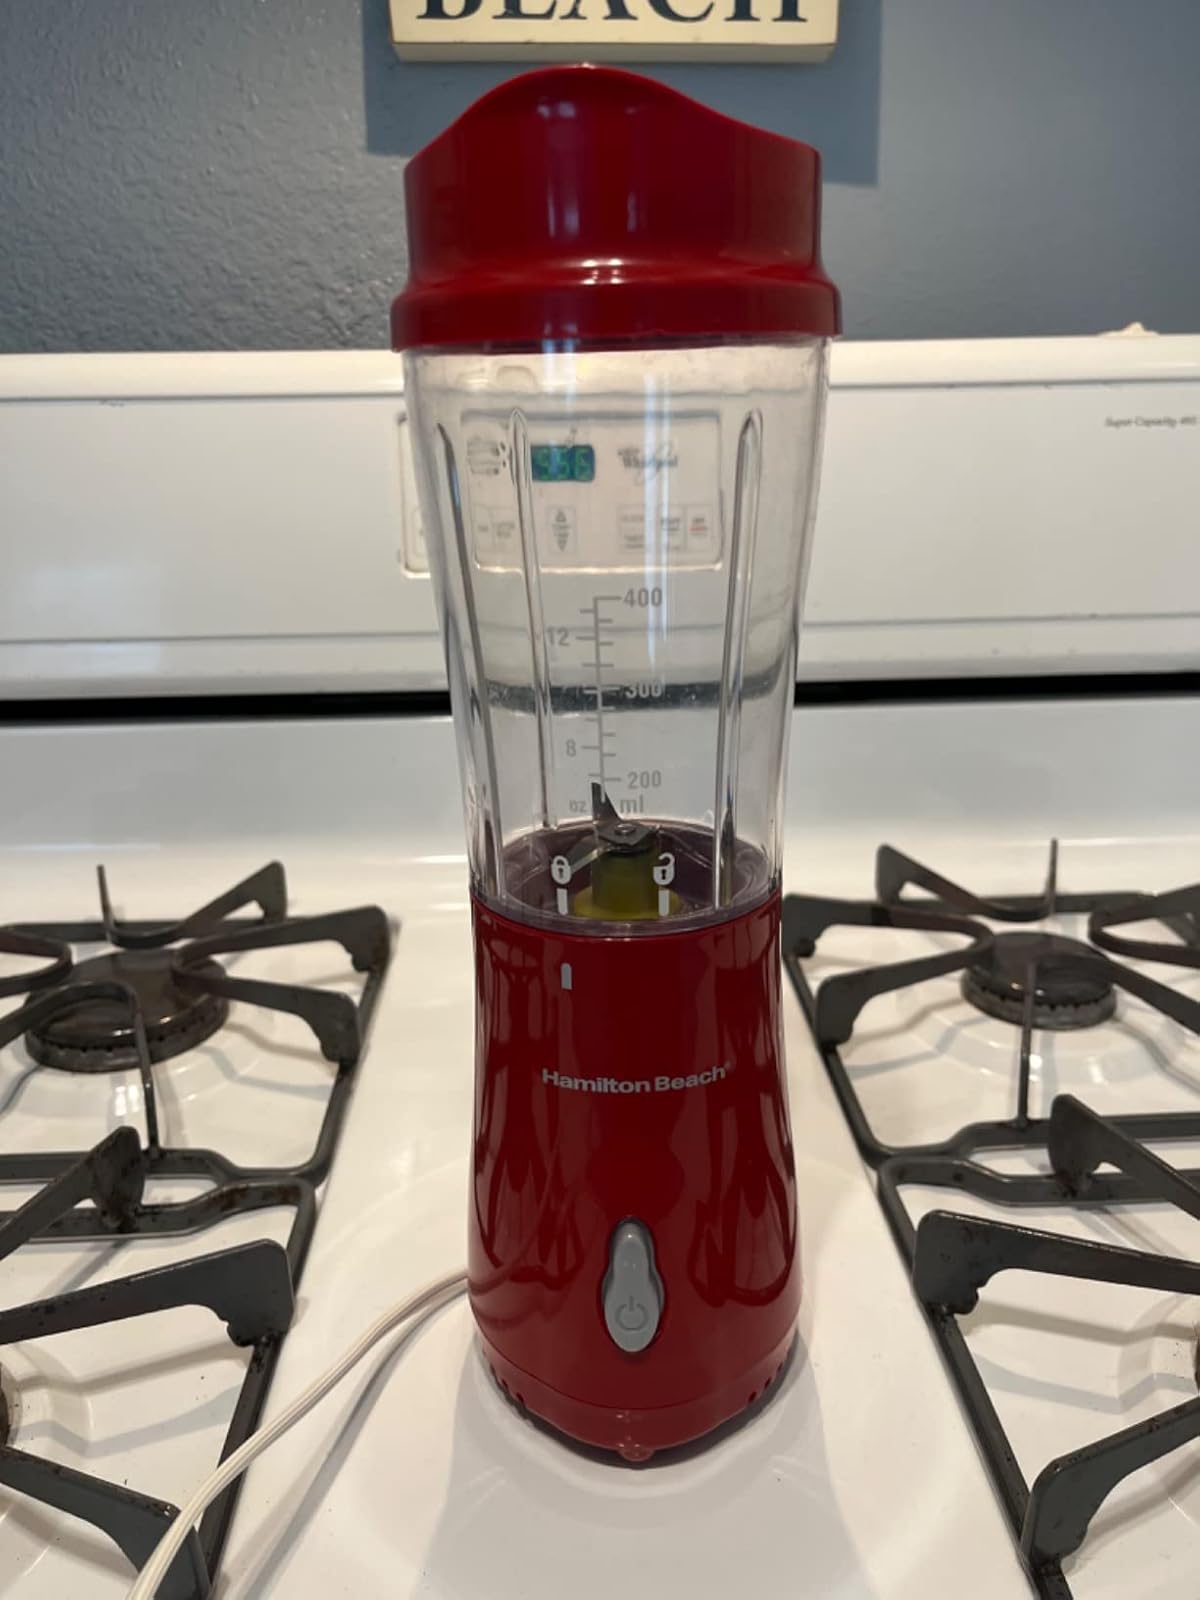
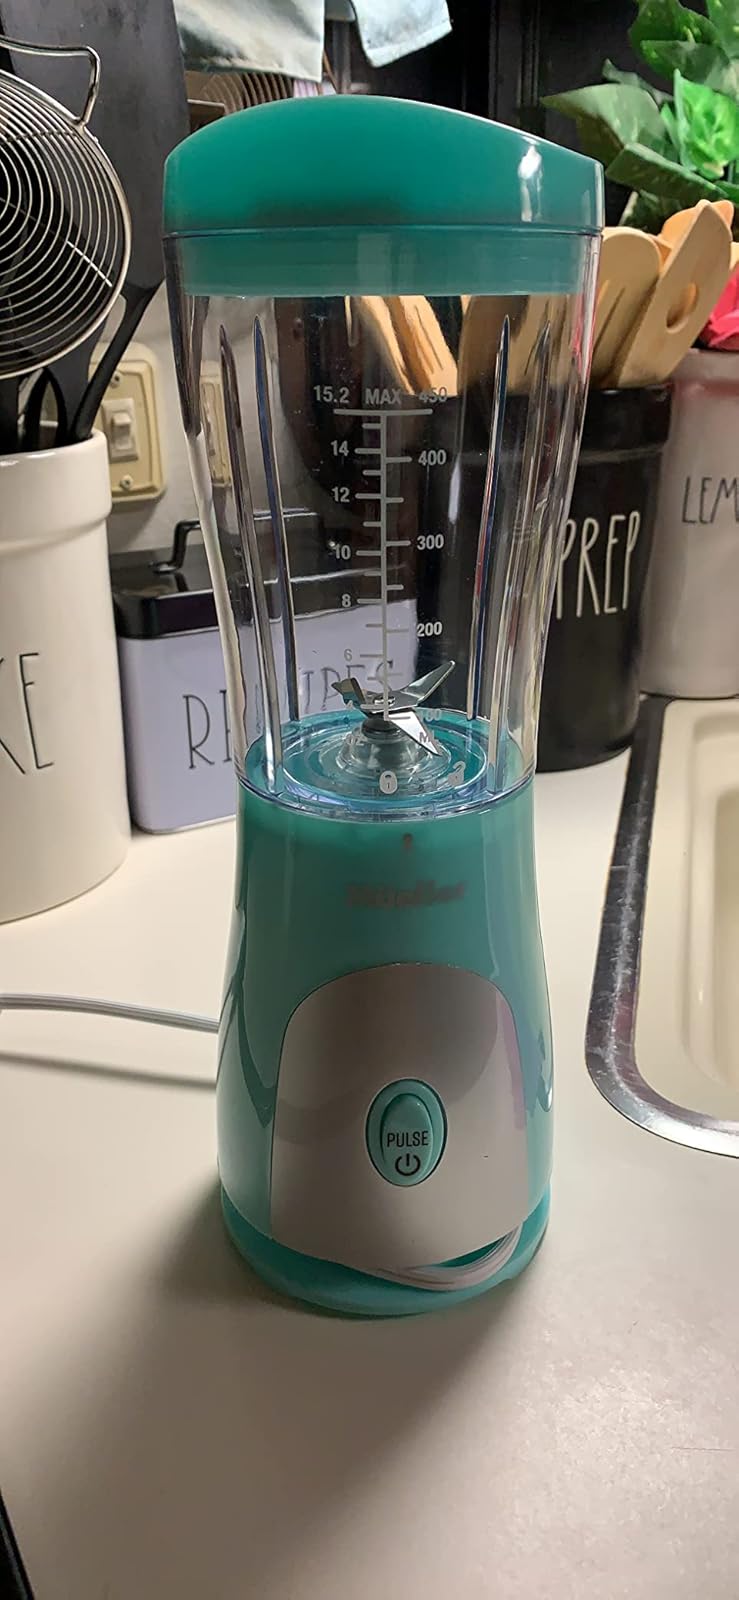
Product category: items_blender
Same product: no